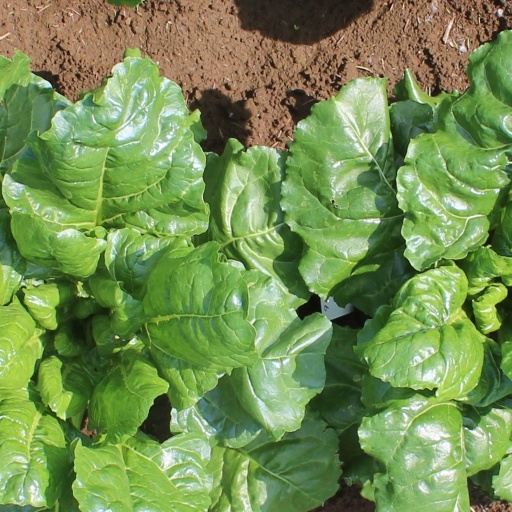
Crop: sugar beet